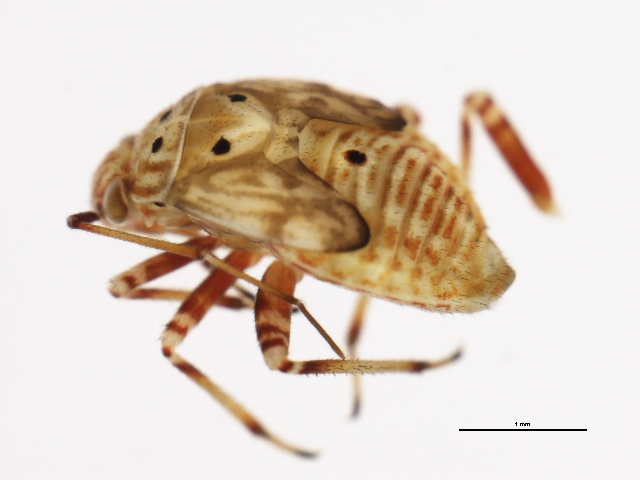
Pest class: lygus_bug